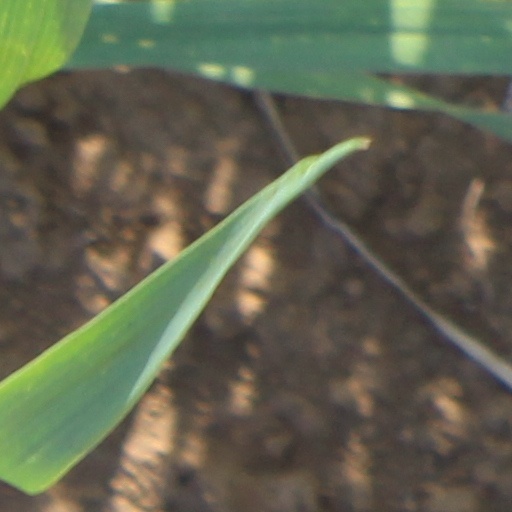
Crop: wheat